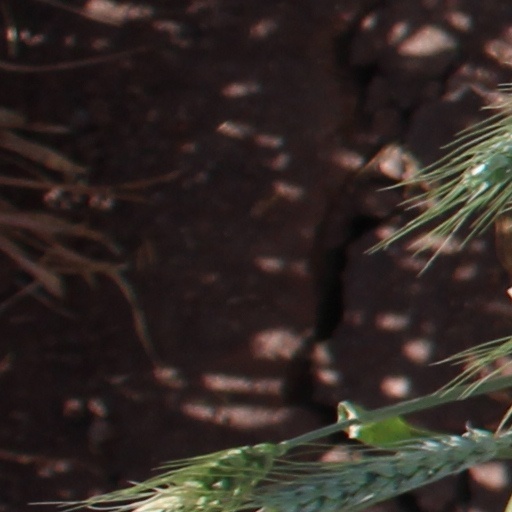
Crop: wheat